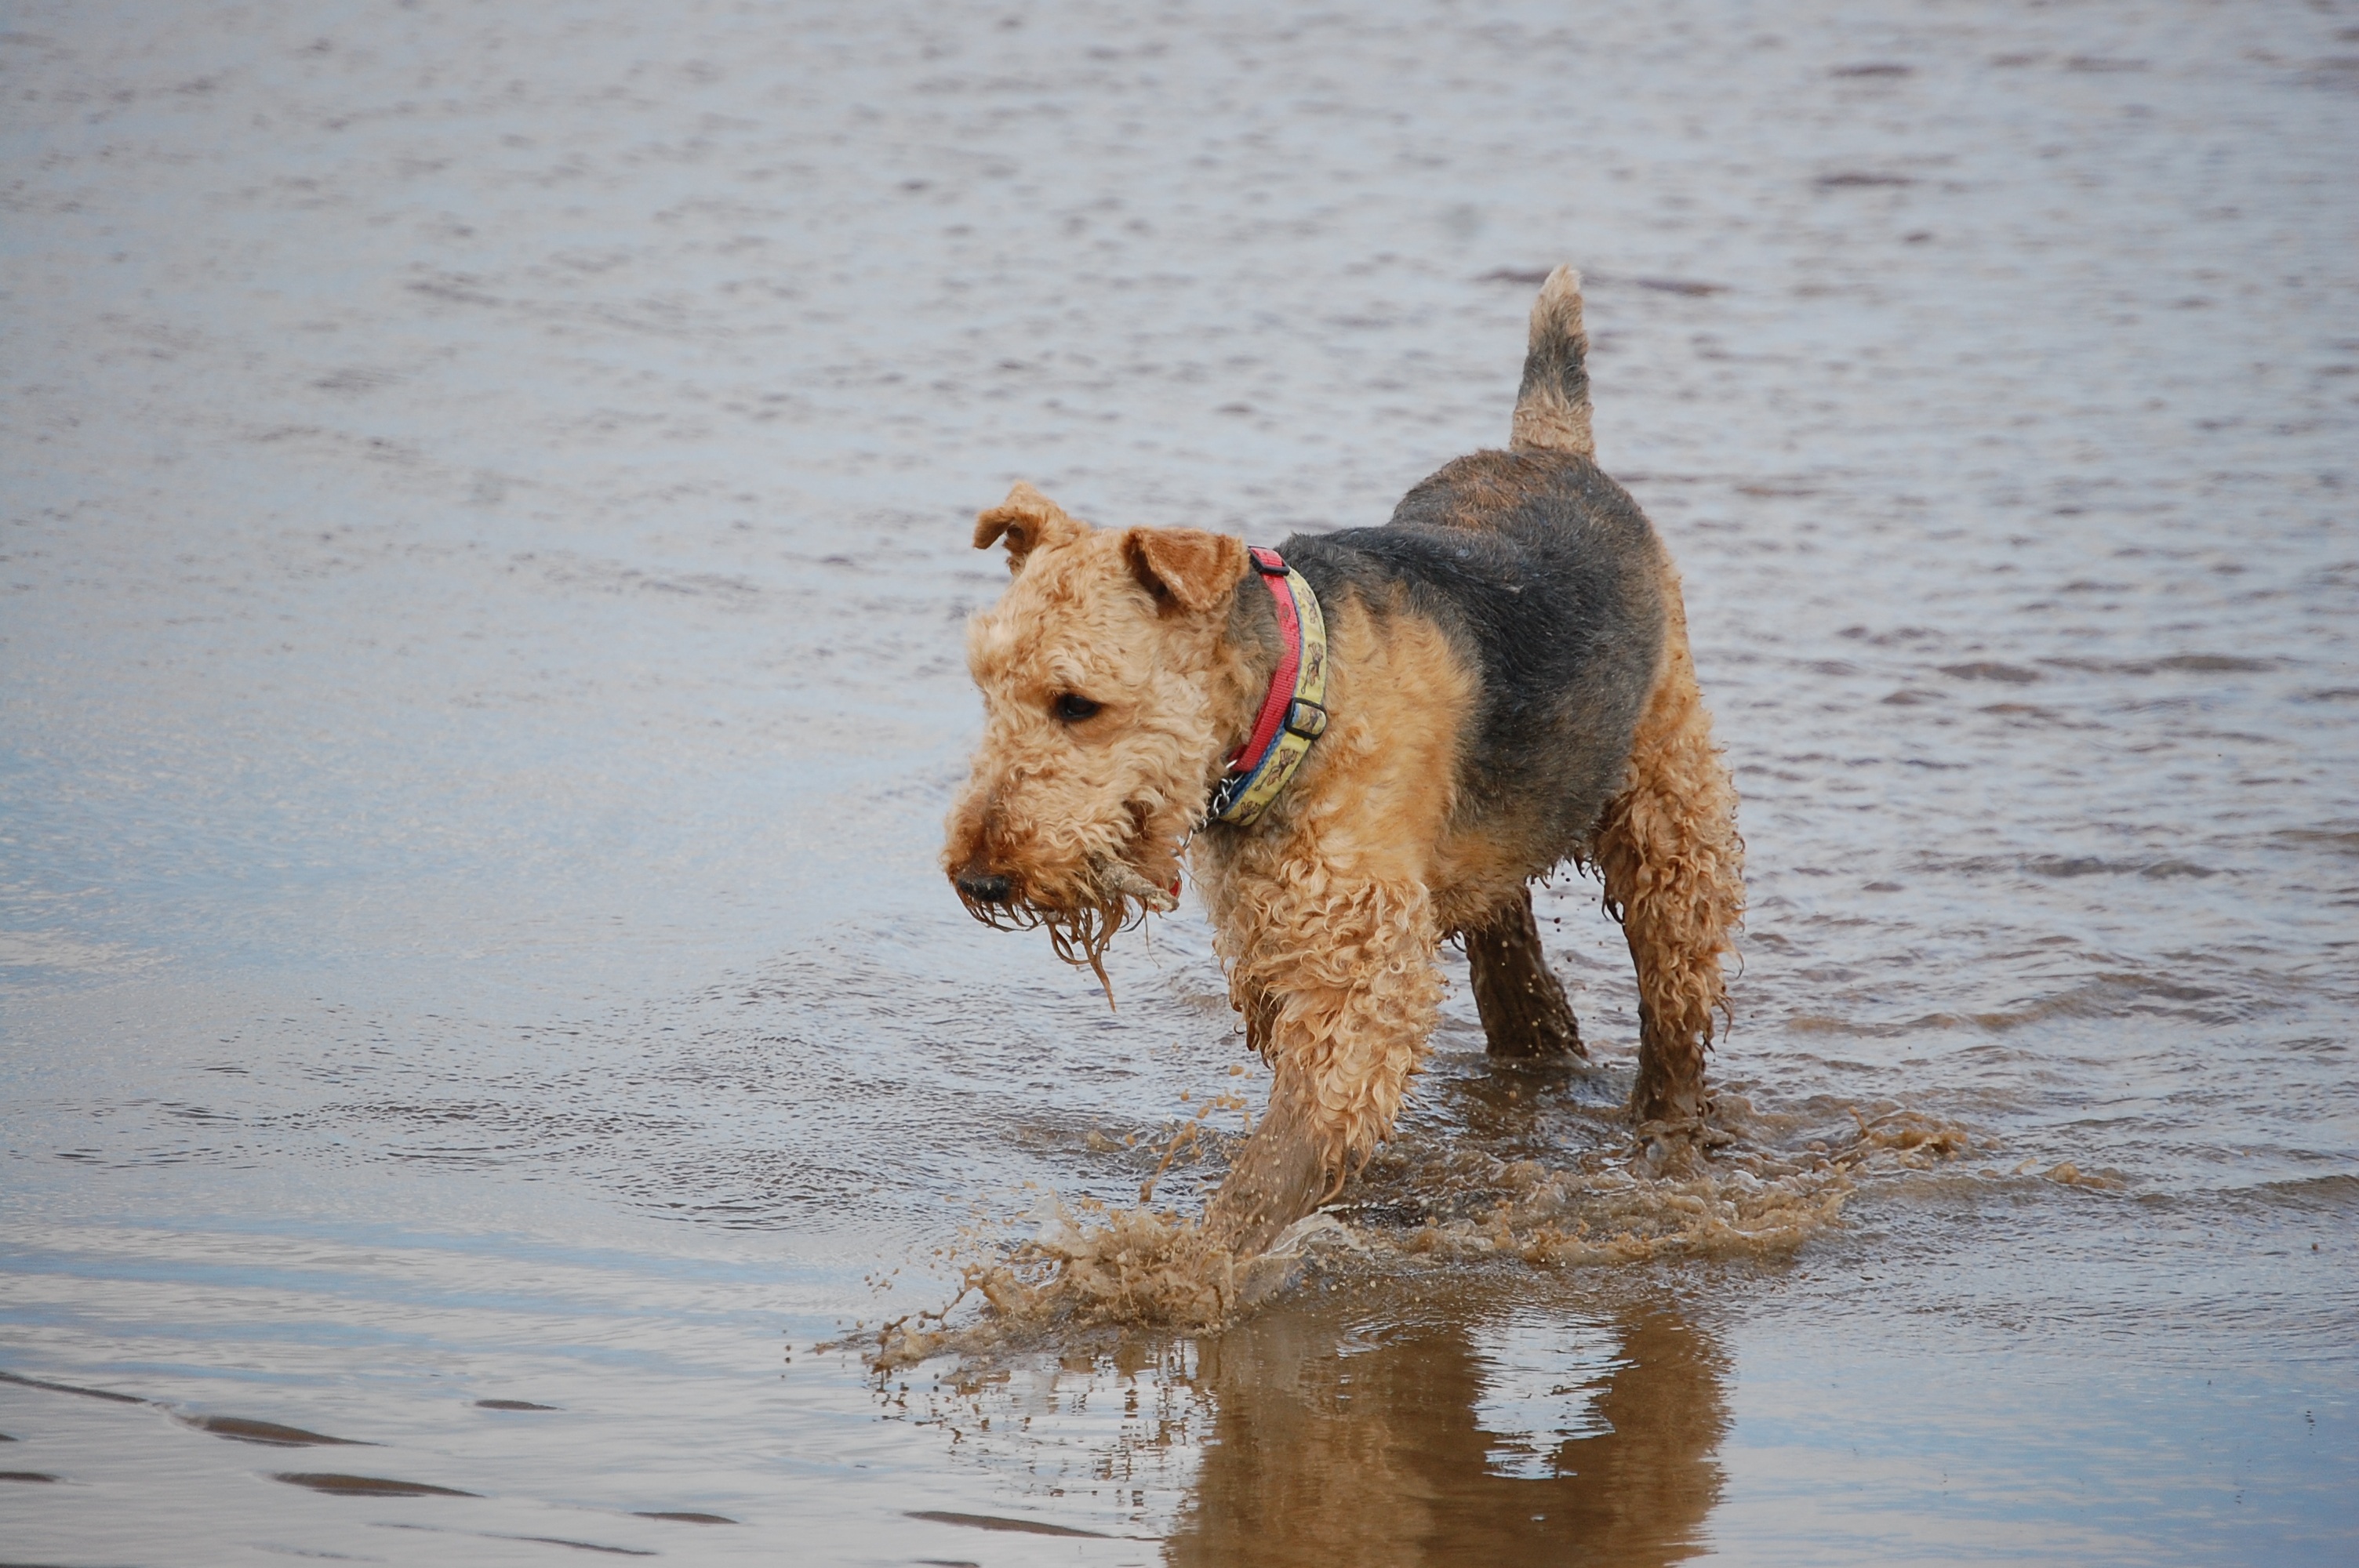
sea, dog, swim, mammal, playing, vertebrate, terrier, airedale, airedale terrier, lakeland terrier, dog like mammal, welsh terrier